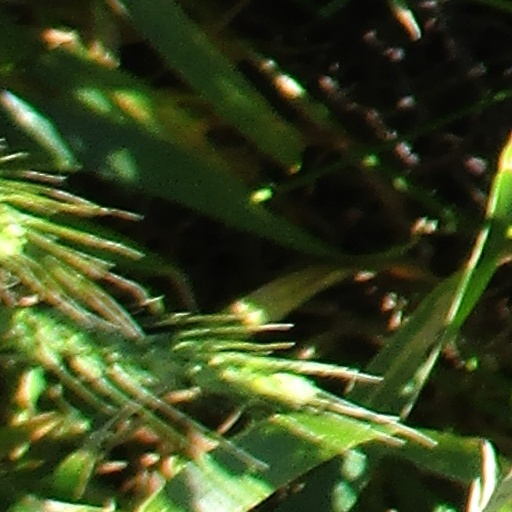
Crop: wheat